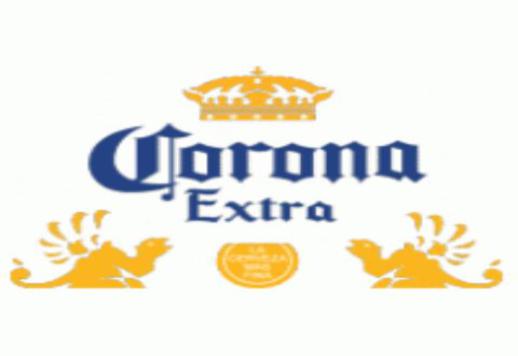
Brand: la corona
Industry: Others